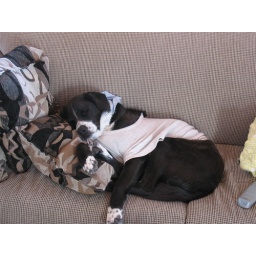
Jake Sleeping on the couch in a shirt